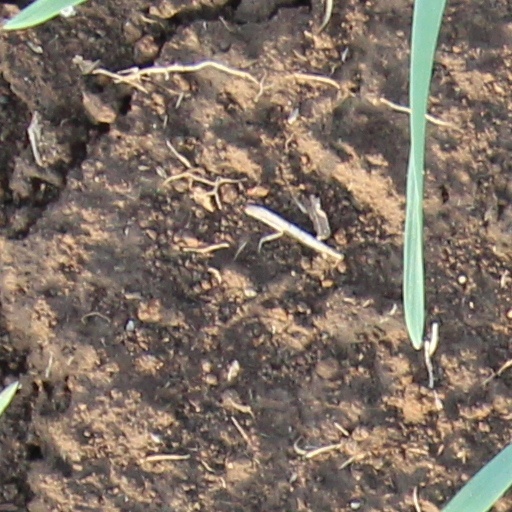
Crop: wheat